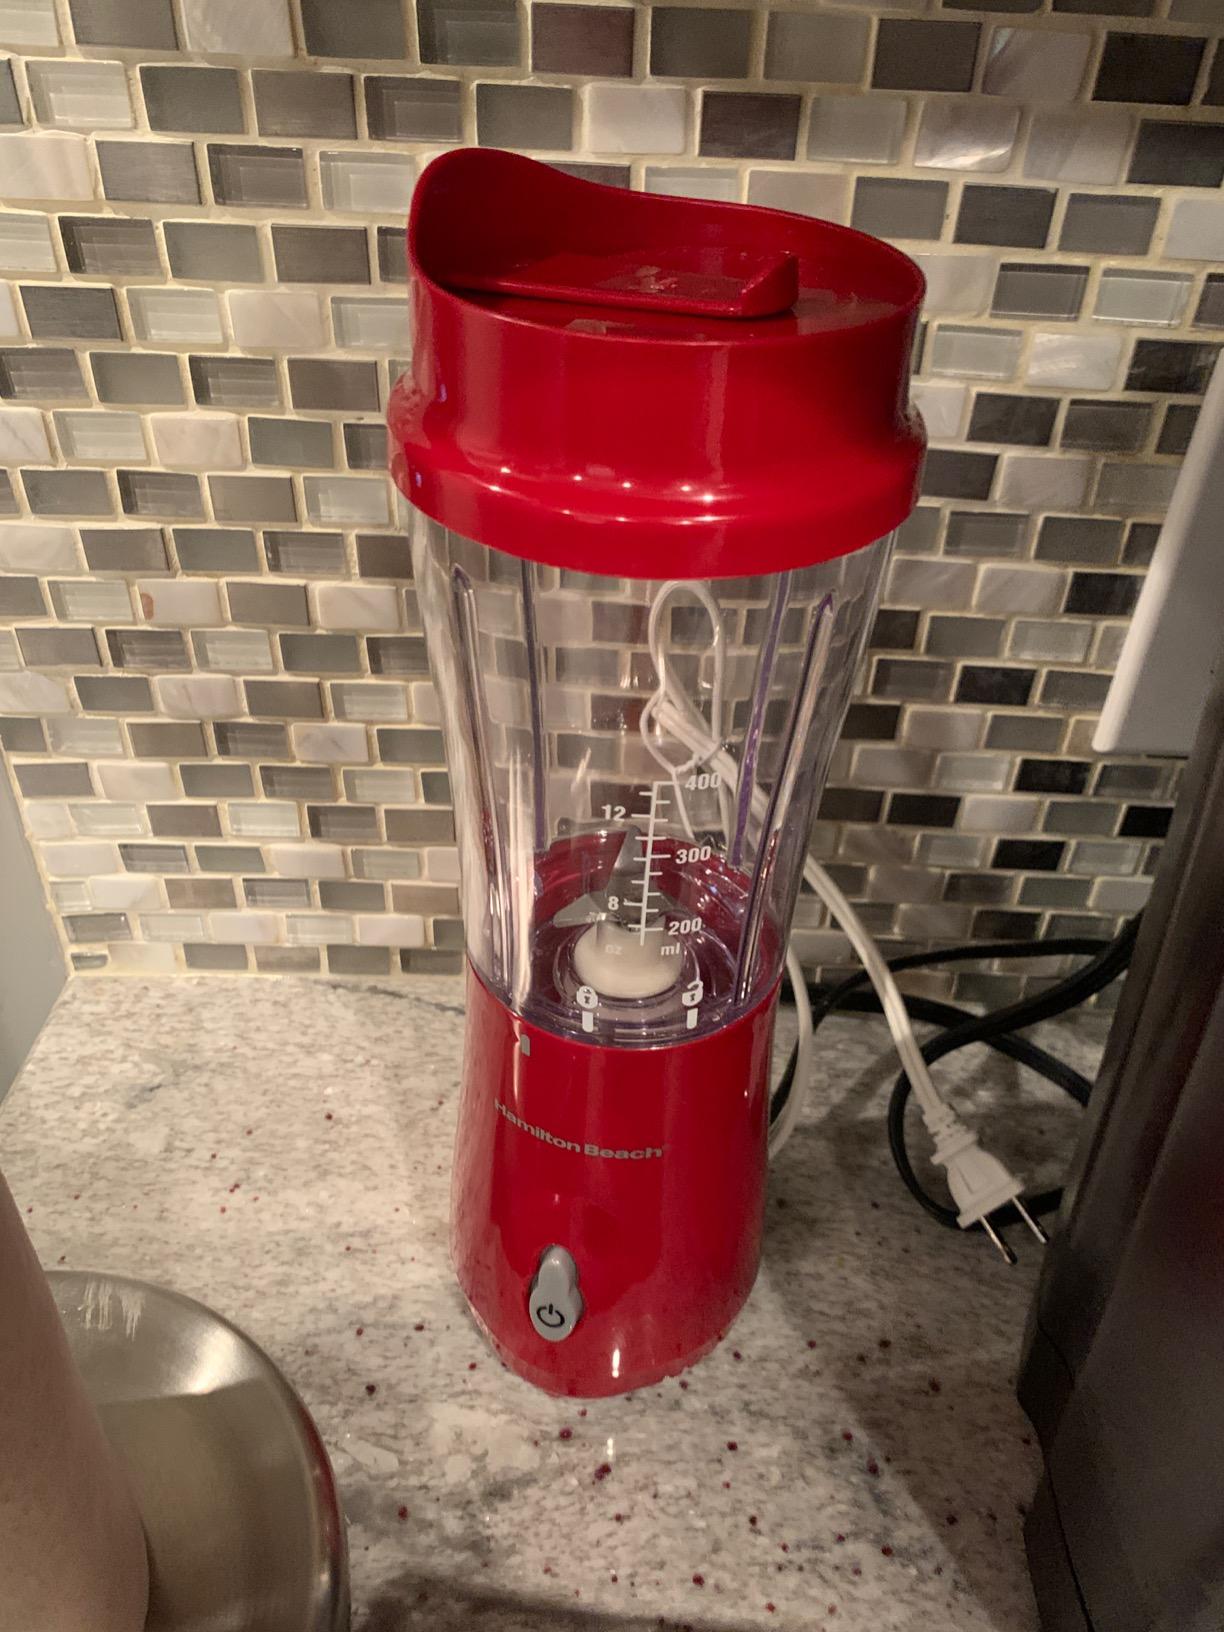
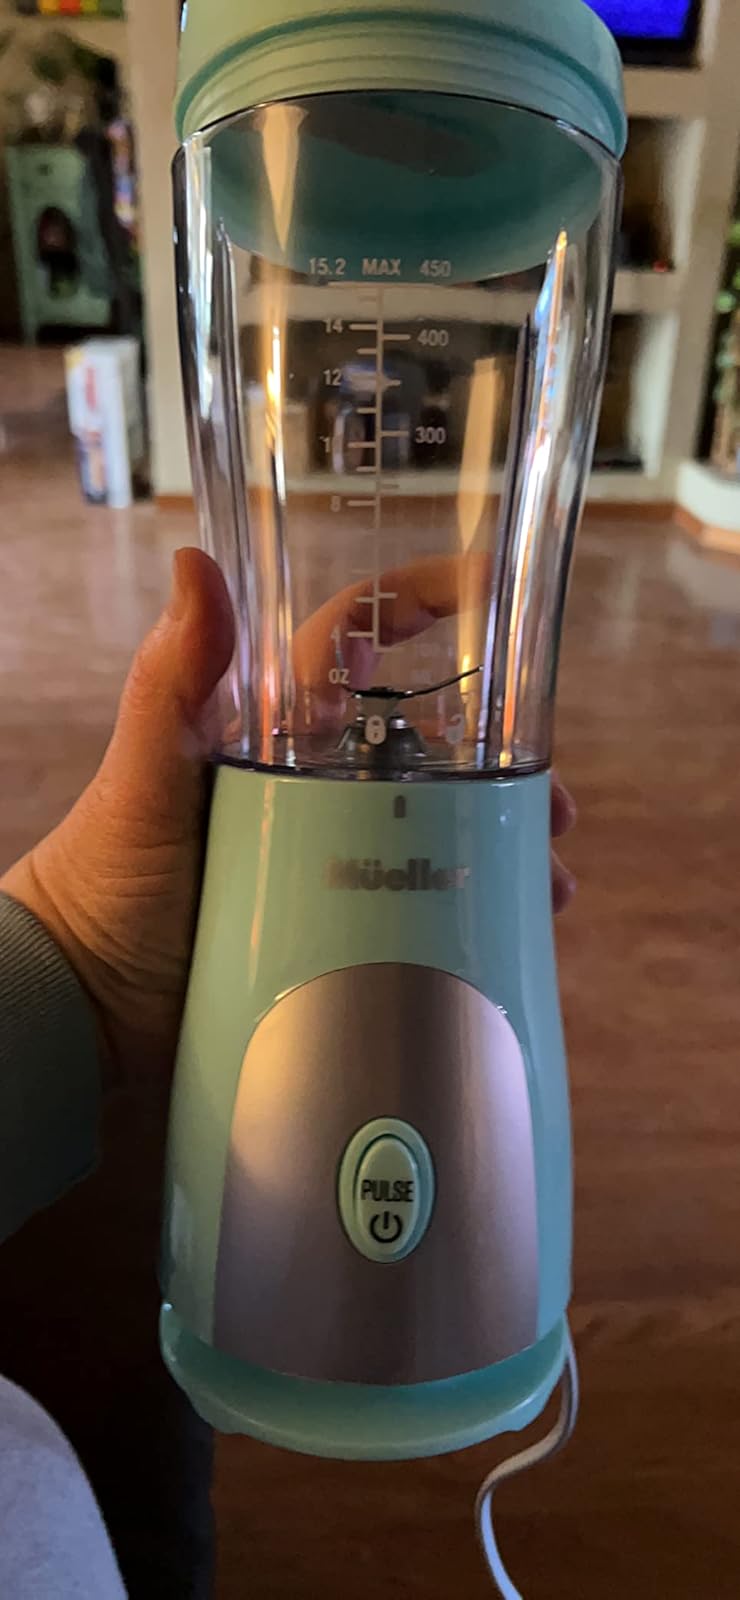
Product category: items_blender
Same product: no